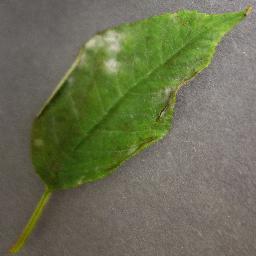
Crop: cherry
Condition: (including_sour)_powdery_mildew